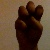
The image shows a hand gesture representing the letter 'E' in Indian Sign Language.